Keleswaram Mahadeva Temple

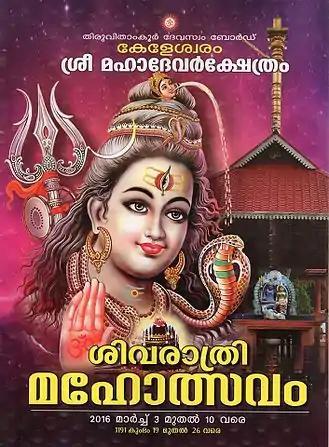

The main deity of the temple is Hindu god Shiva. There are many upadevathas (sub-deities) adjacent to the temple.